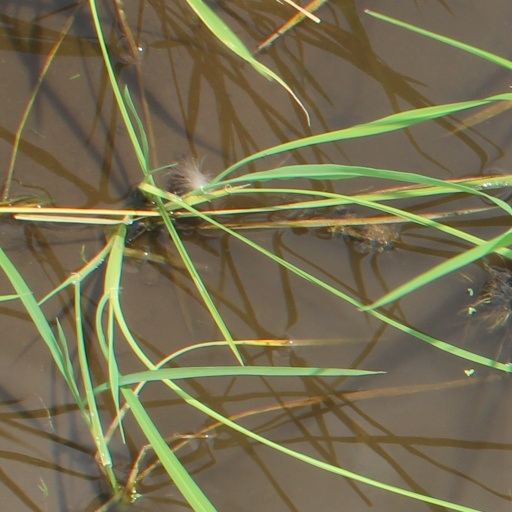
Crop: rice